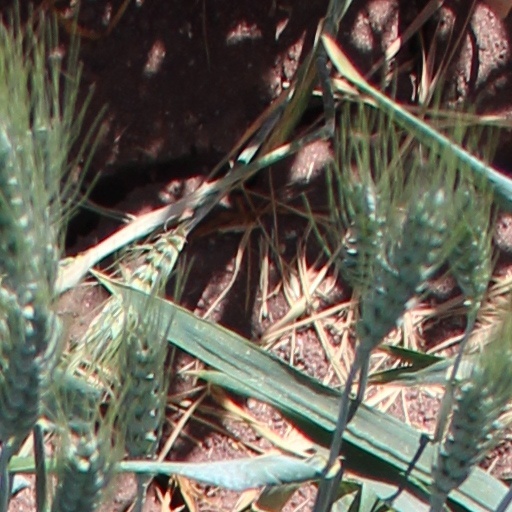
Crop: wheat